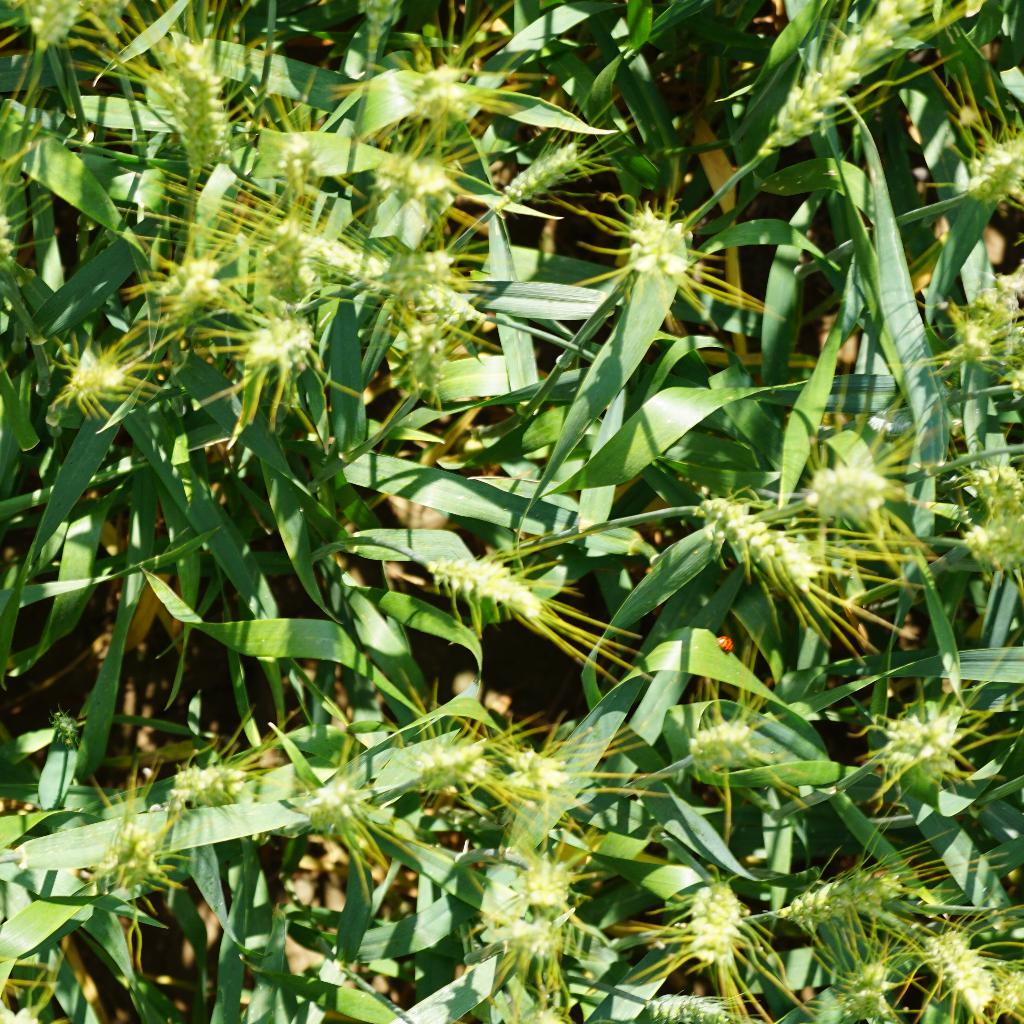
Country: France
Location: Gréoux
Wheat development stage: Filling